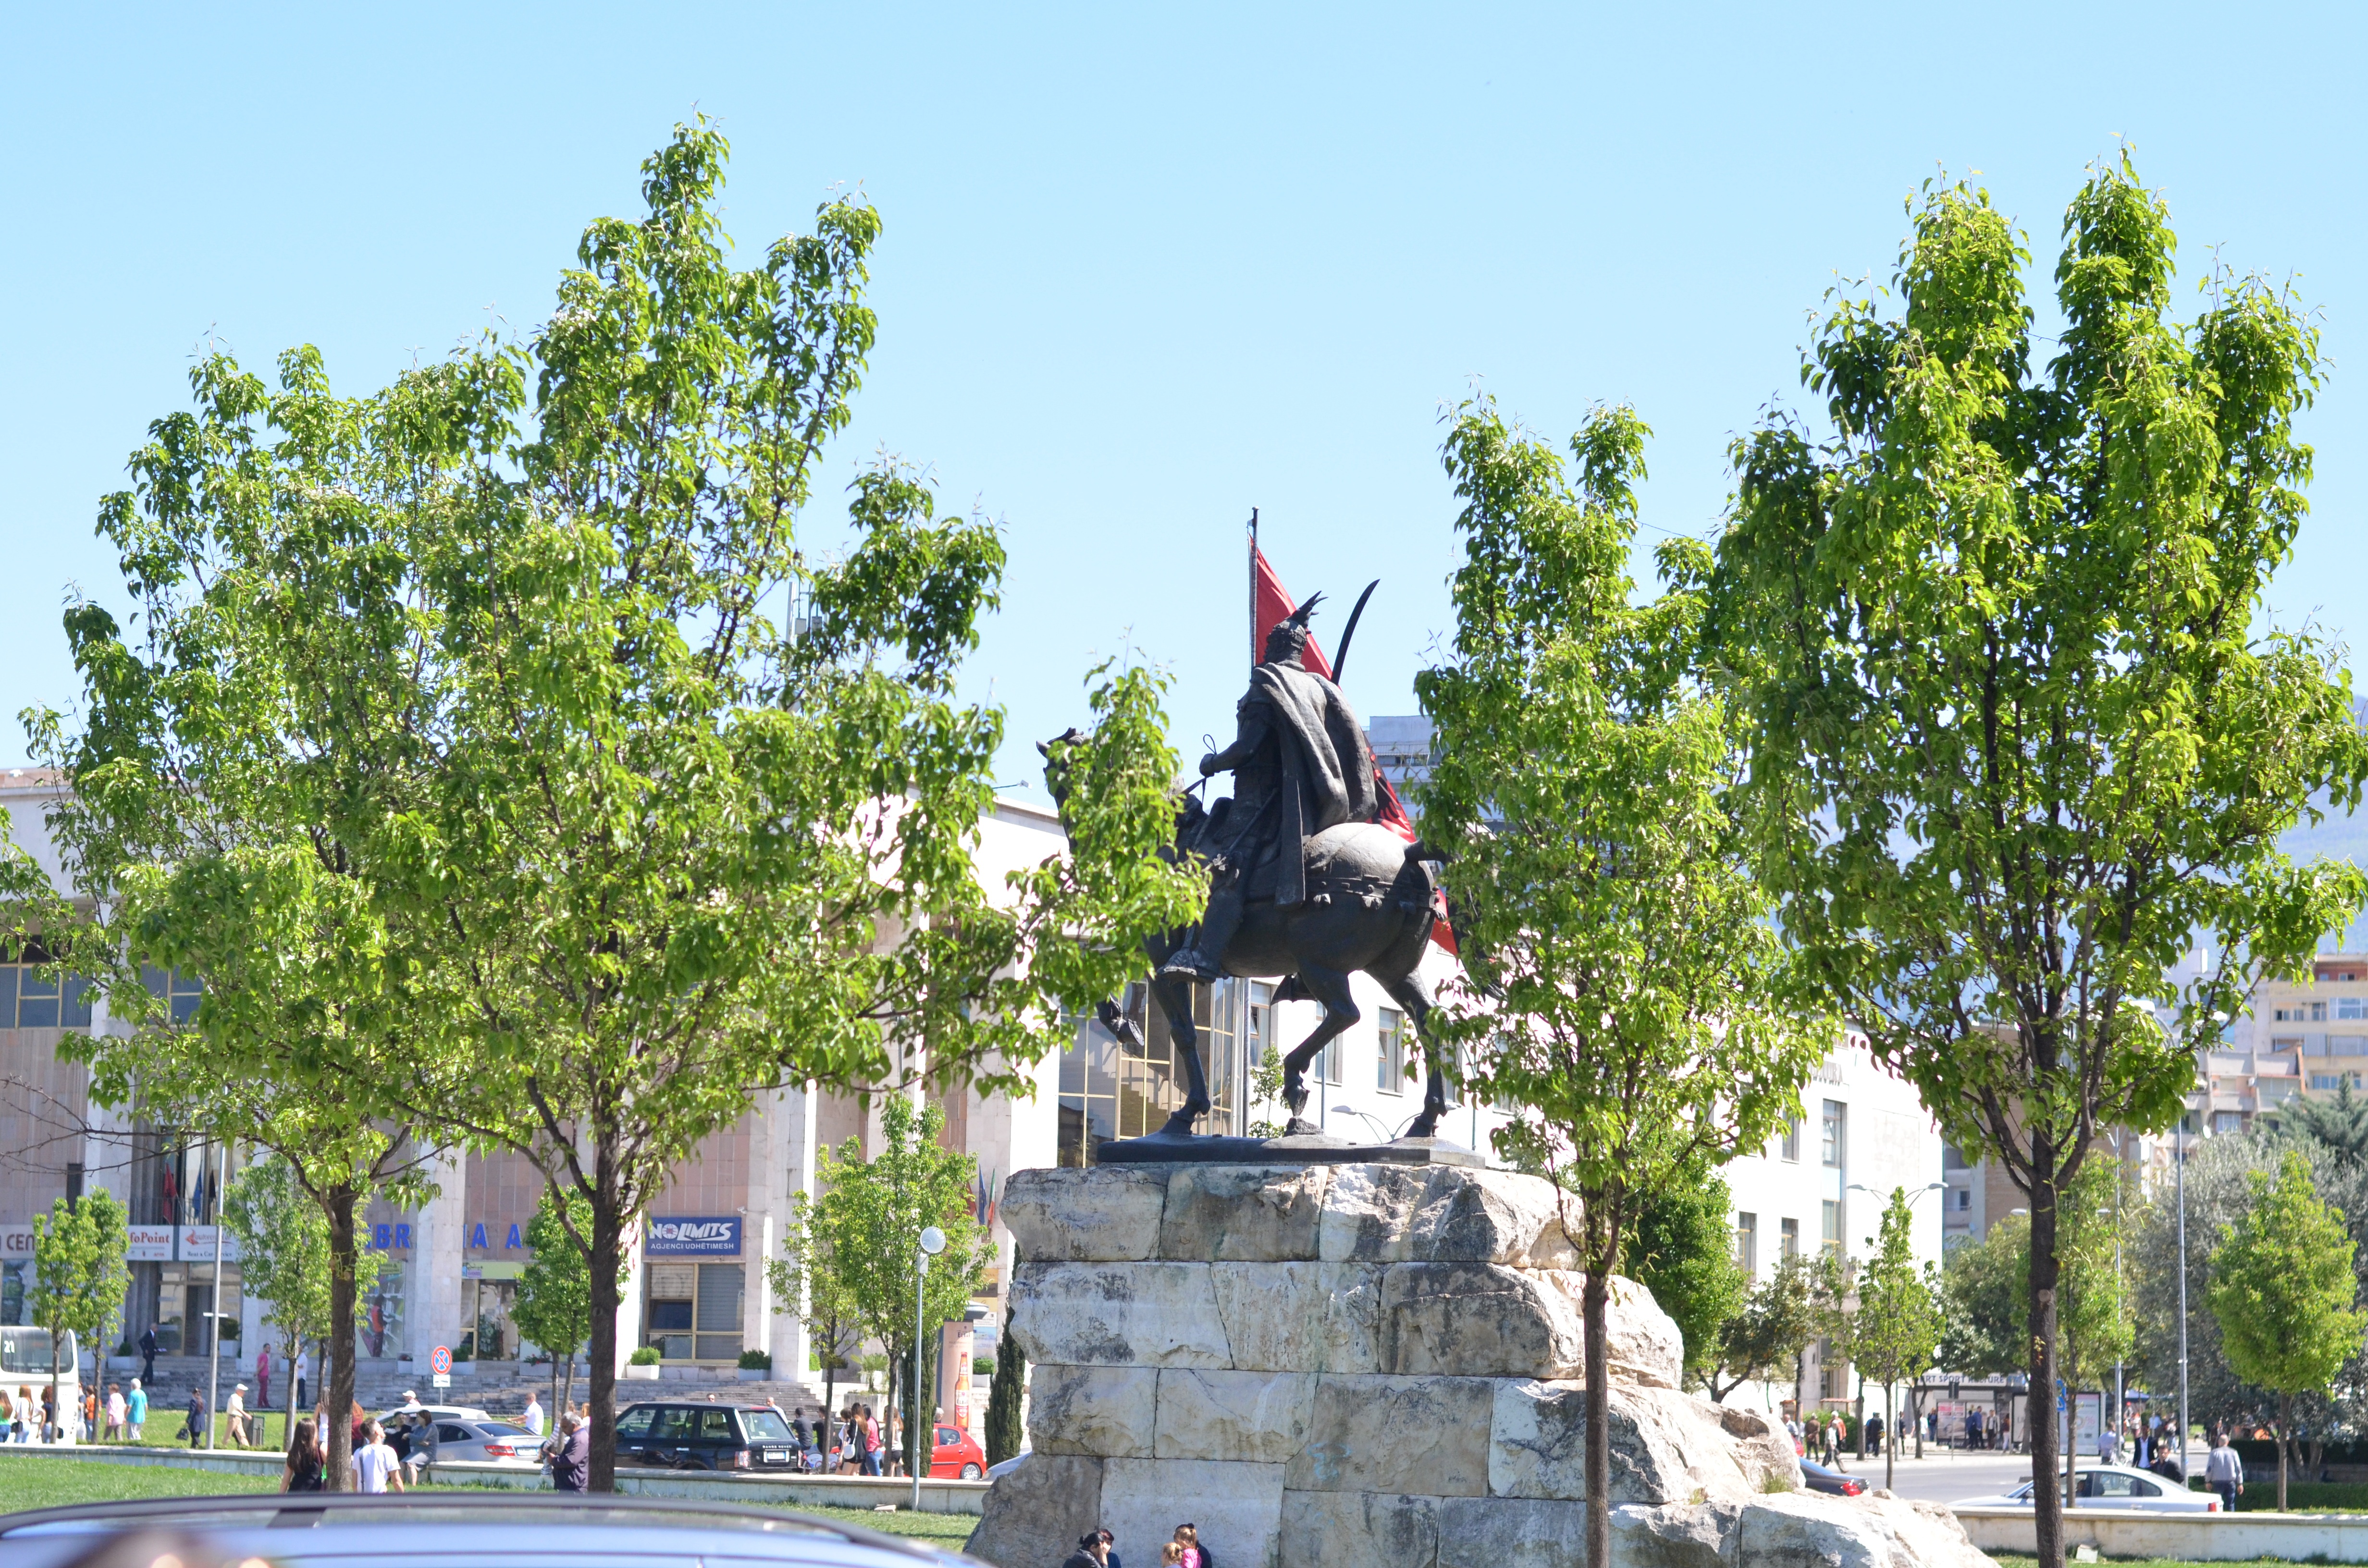
tree, monument, statue, plaza, park, landmark, tourism, sculpture, memorial, town square